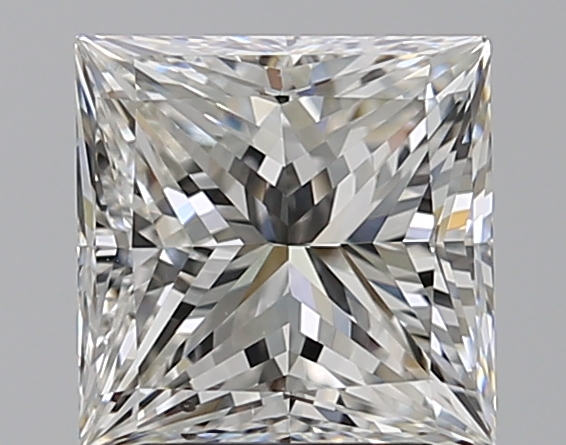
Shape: princess
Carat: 2.5
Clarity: SI1
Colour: I
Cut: EX
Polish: EX
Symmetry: VG
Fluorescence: N
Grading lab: GIA
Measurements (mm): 7.36 x 7.35 x 5.42